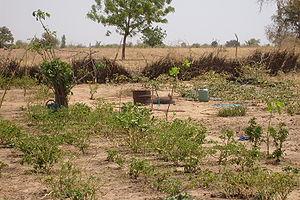
Kaffrine est une ville du centre-ouest du Sénégal, située à environ 50 km de Kaolack.